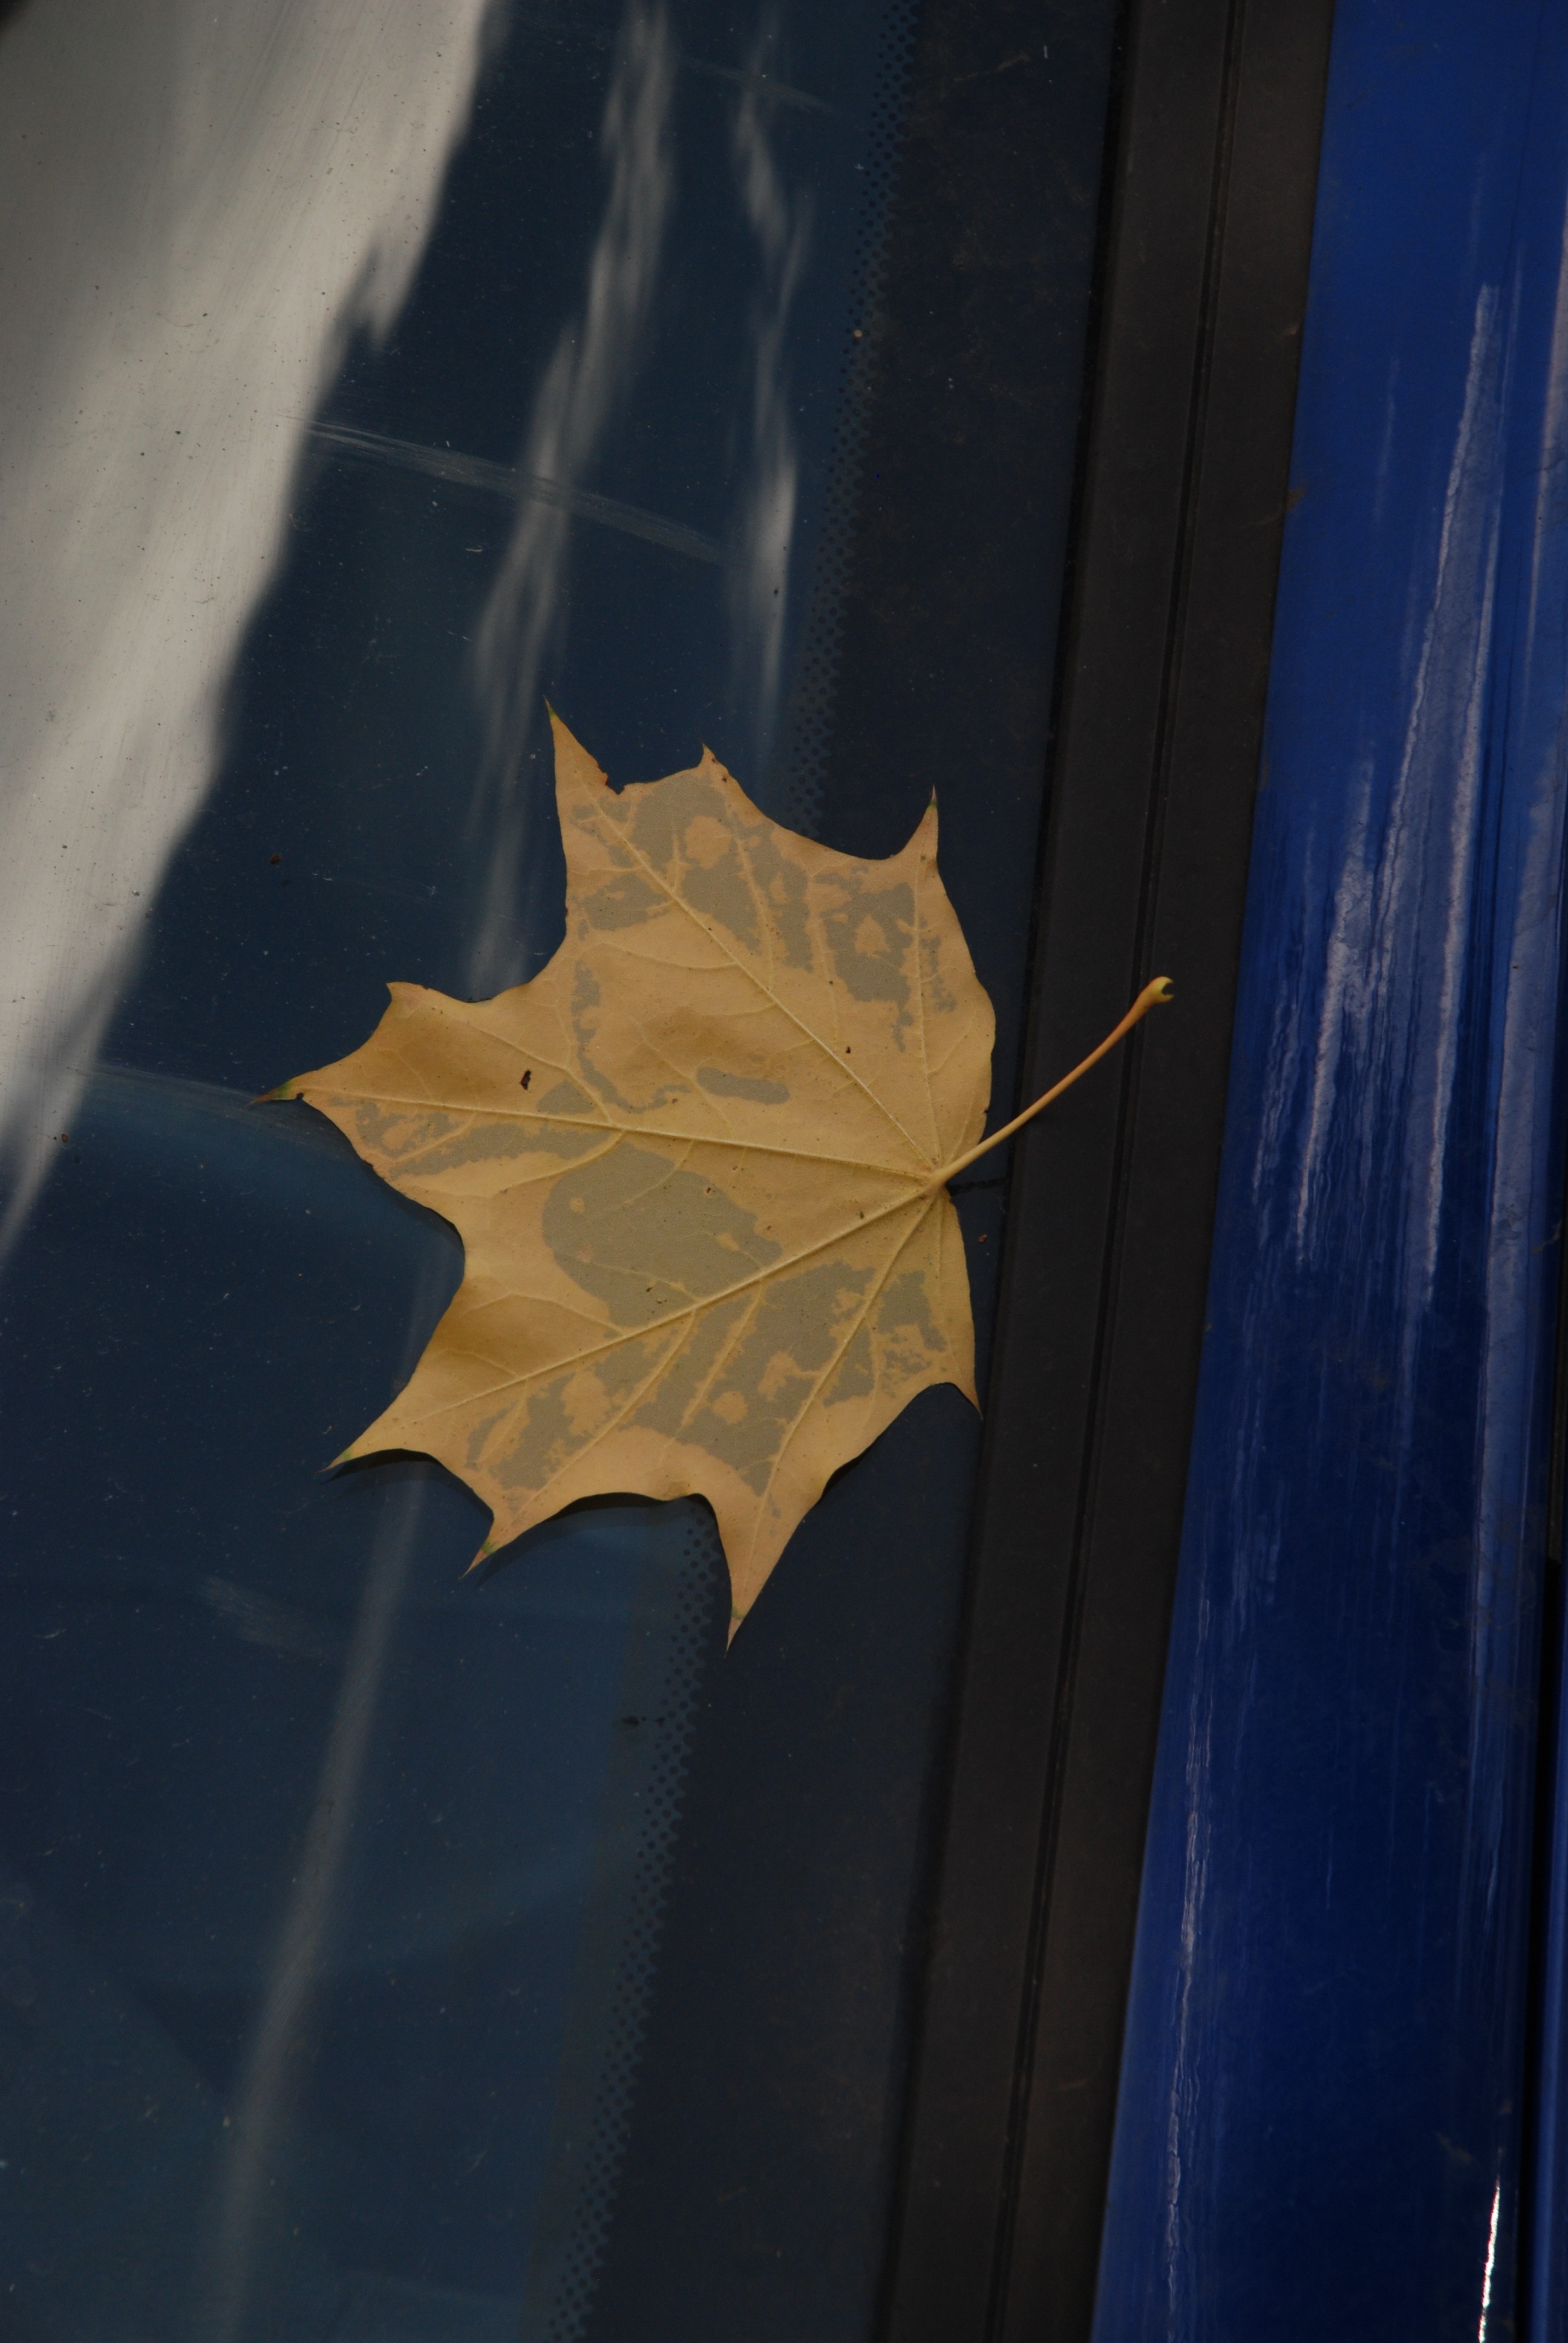
wing, light, sunlight, star, leaf, window, glass, reflection, color, shadow, darkness, blue, black, yellow, shape, macro photography